Mazda Porter

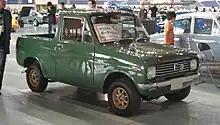
Mazda Porter Pickup

Available either as a pickup truck (KBDB33) or a small van (KBDBV), the first Porter (E360 in export markets) was produced from November 1968 to April 1976. The car was closely based on the B360 predecessor, but with all-new body panels. This model was briefly assembled in South Africa by Motor Assemblies: 942 examples of the E360 were built there in 1969 and 1970.